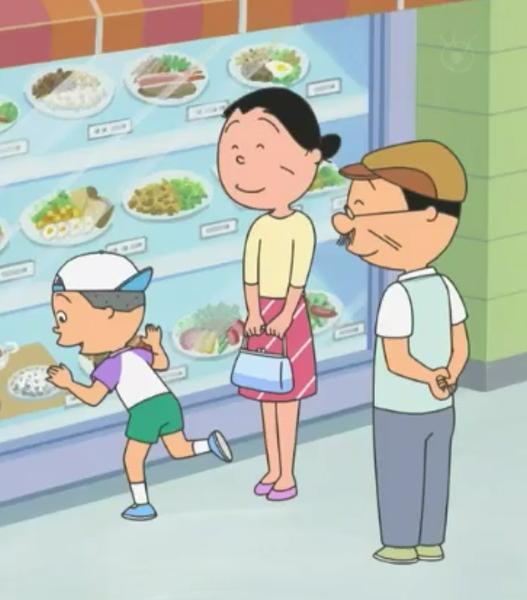
回答: わぁー!白米だー!